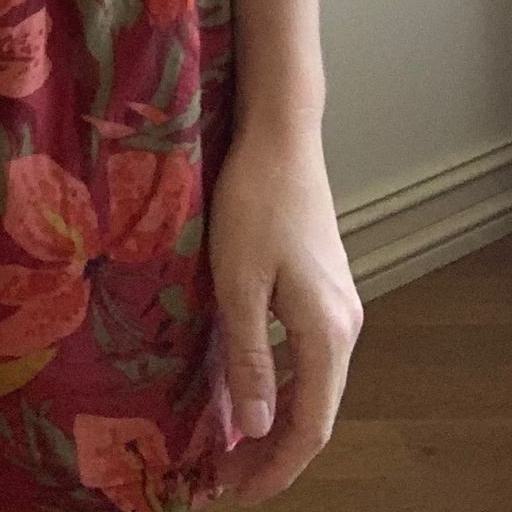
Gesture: no_gesture